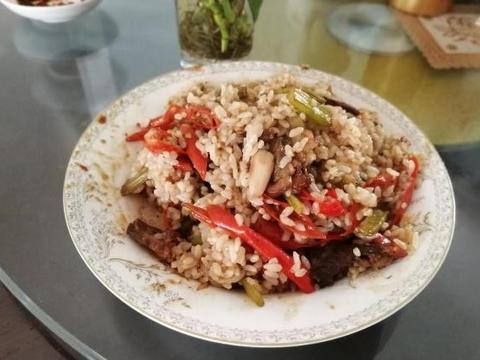
Label: trash